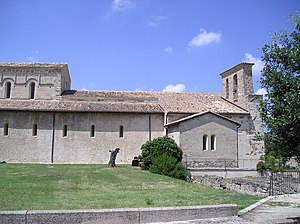
Abbazia di San Clemente a Casauria / Historie
Kirkebygningen set fra syd, i juli 2011.
Abbazia di San Clemente a Casauria er et bygningskompleks i Abruzzo, beliggende i kommunen Castiglione a Casauria, tæt på byen Torre de' Passeri i provinsen Pescara. I klosterkirken opbevaredes relikvier af pave Clemens 1., som gav navn til klosteret, og de blev der indtil kirken Basilica di San Clemente al Laterano blev indviet i Rom i 1118. I 1894 fik klosteret status som italiensk nationalt monument. Det blev beskadiget under jordskælvet i L'Aquila, 6. april 2009, men skaderne var udbedret i løbet af 2011. Siden december 2014 har det været en del af Polo museale dell'Abruzzo, som indgår i Italiens nationale museumsinstitut, Musei nazionali italiani.